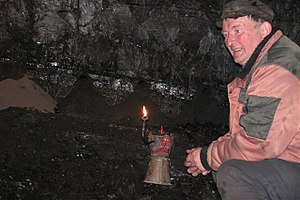
Suðuroy / Historie / Industrialiseret fiskerisamfund
Inde i en kulmine ved Hvalba. En arbejder med karbidlampe, som de stadig bruger.
Færøsk kulmine ved Hvalba.